Automotive industry in Italy

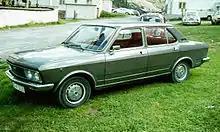
Fiat 132, produced from 1972 to 1981. An updated version of the 132, called the Argenta, was produced from 1981 to 1985

Innocenti was a machinery works, originally established by Ferdinando Innocenti in 1933 in Lambrate, a neighborhood on the eastern outskirts of Milan. Over the years, they produced Lambretta scooters as well as a range of automobiles, mainly of British Leyland origins. The brand was retired in 1996, six years after being acquired by Fiat. After World War II, the company was famous for many years for Lambretta scooters models such as the Lambretta 48, LI125, LI150, TV175, TV200, SX125, SX150, SX200, GP125, GP150 and GP200.